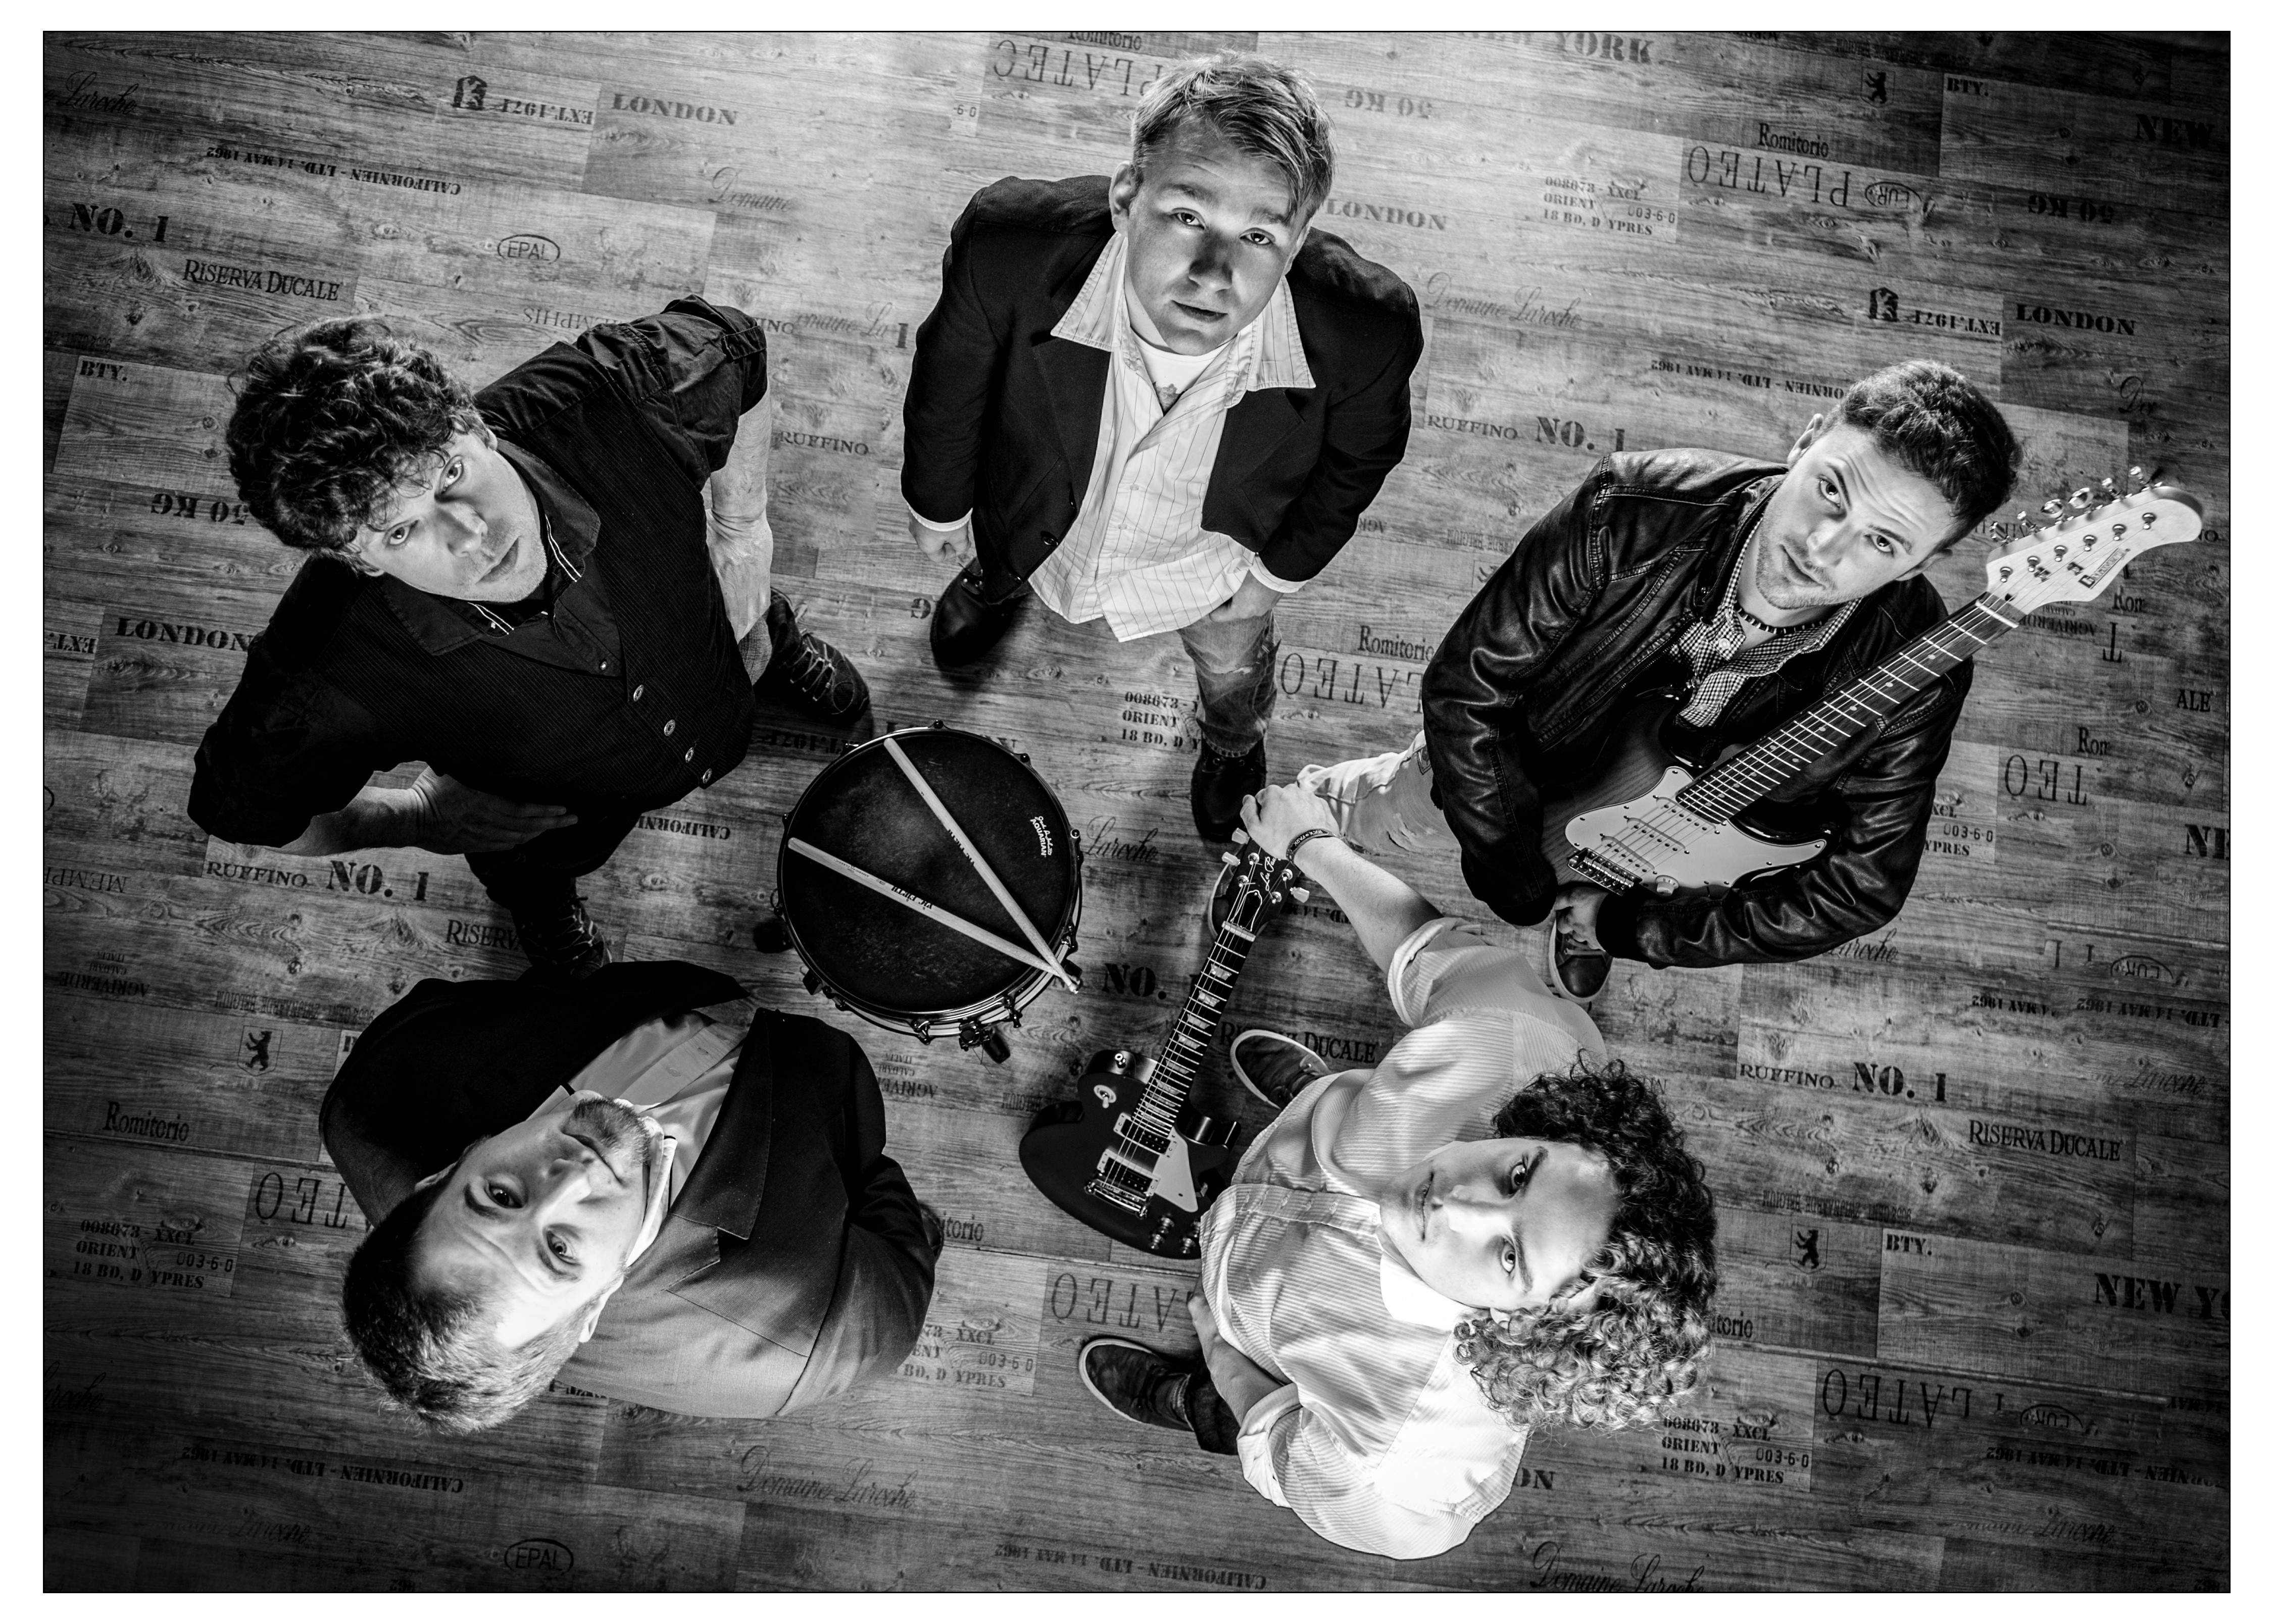
rock, silhouette, music, black and white, guitar, country, concert, singer, band, instrument, microphone, metal, musician, monochrome, electric guitar, musical instrument, radio, street art, stringed instrument, blues, jazz, illustration, photograph, fender, v, poster, image, strings, guitarist, harmonica, artists, soul, folk, bamberg, telecaster, rickenbacker, americans, gibson, piece of music, rock band, monochrome photography, album cover, plucked string instrument, blues brothers, flying v, free line